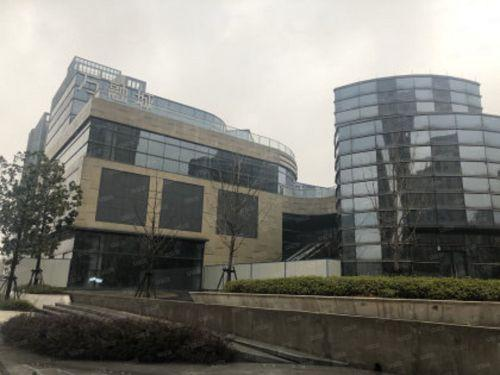
地标名称：万融城
所在城市：杭州市·拱墅区